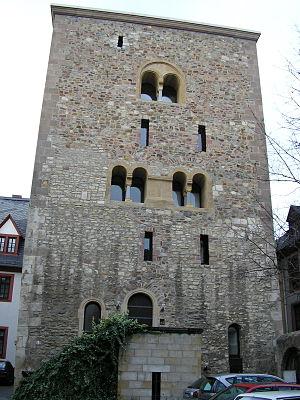
Maison-tour „Haus zum Stein“ á Mayence
L’histoire de la ville de Mayence, fondée par les Romains, constitue un héritage de plus de deux millénaires.